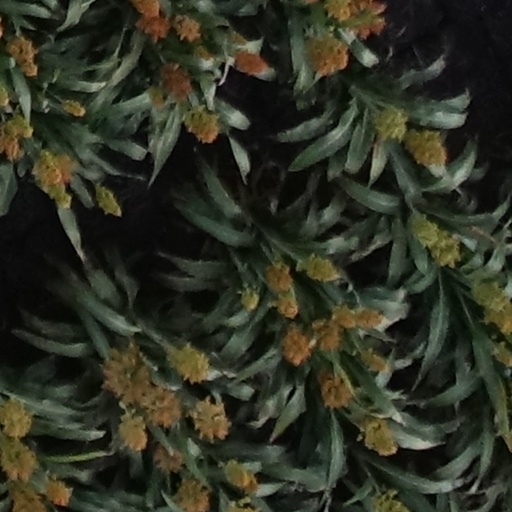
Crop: sorghum